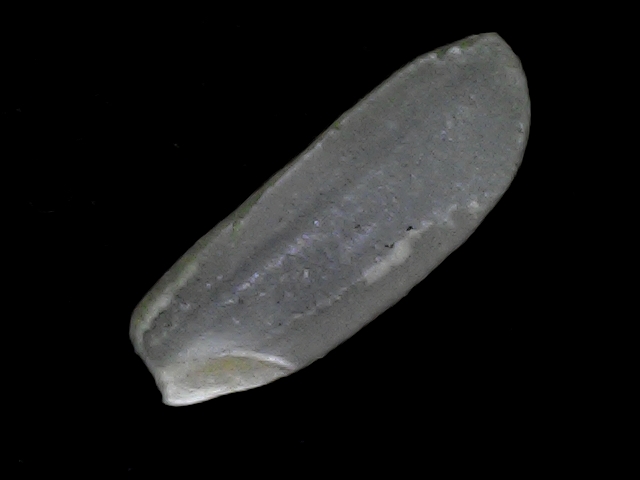
Rice variety: BD56